Elan aqueduct

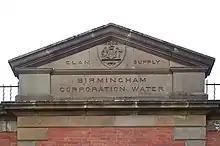
Pediment of valve house with "Birmingham Corporation Water" wording

The initial scheme opened in 1906 with two pipes. Two more pipes of diameter were added between 1919 and 1961.